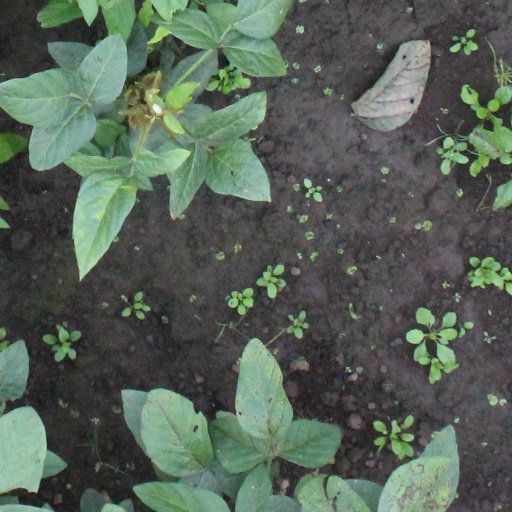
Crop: soybean